Otto Hauser

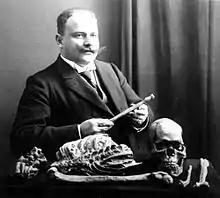
Otto Hauser and the Combe-Capelle fossils (1909)

Otto Hauser (April 12/27, 1874, in Wädenswil – June 14/19, 1932, in Berlin) was a Swiss prehistorian.